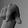
ASL letter: Q